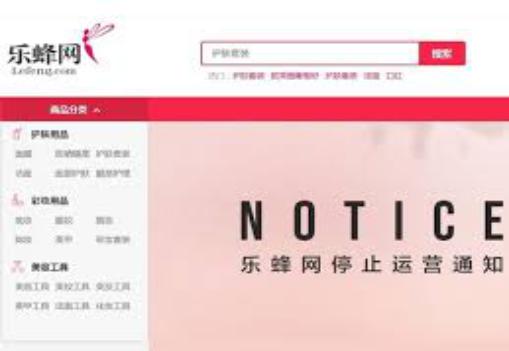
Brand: lefeng
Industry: Others